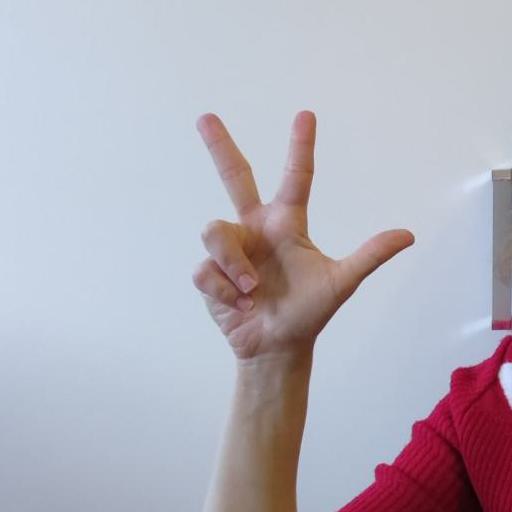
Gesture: three2